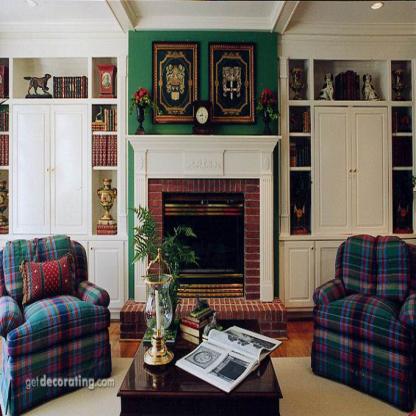
Scene: Indoor